Spain–Yugoslavia relations

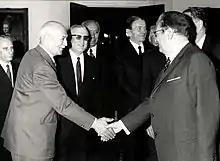
Association of Yugoslav volunteers in Spanish Civil War meeting with President of Yugoslavia Josip Broz Tito.

During the interwar years, famous Serbian poet Jovan Dučić (1919-1921) and Ivo Andrić (1928-1929, 1961 recipient of the Nobel Prize in Literature) were serving as ambassadors of the newly founded Kingdom of Yugoslavia to Spain. At the same time Kalmi Baruh was in Spain on scholarship received from the Spanish Government studying for the post-doctoral historical studies in the Spanish center of Historical Studies, Madrid. Yugoslav volunteers in the Spanish Civil War, known as Spanish fighters was a contingent of approximately 2000 volunteers that fought for the Second Spanish Republic during the Spanish Civil War.